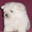
Label: dog